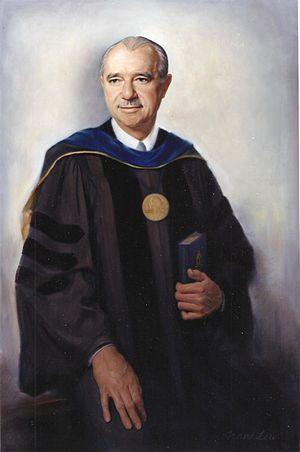
Vincent du Vigneaud est un biochimiste franco-américain. Il reçut la Médaille William-H.-Nichols en 1945, le prix Lasker en 1948 puis le prix Nobel de chimie en 1955 et le Willard Gibbs Award en 1956.